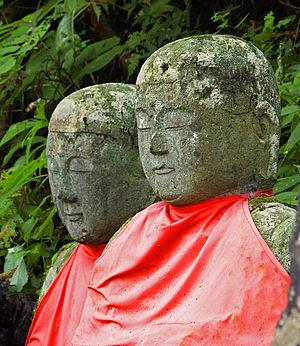
Kshitigarbha, est l'un des huit grands bodhisattvas.